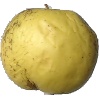
Label: golden_apple